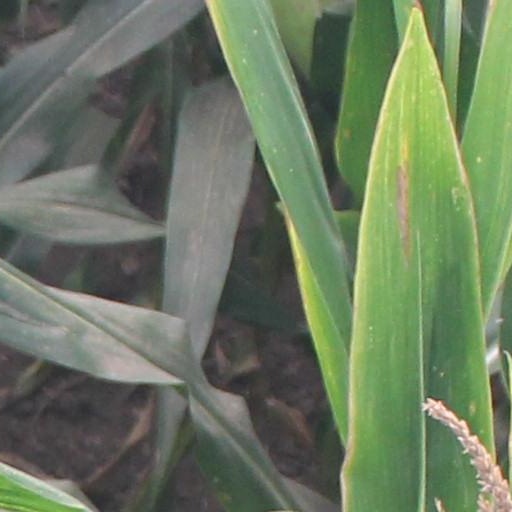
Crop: maize; corn